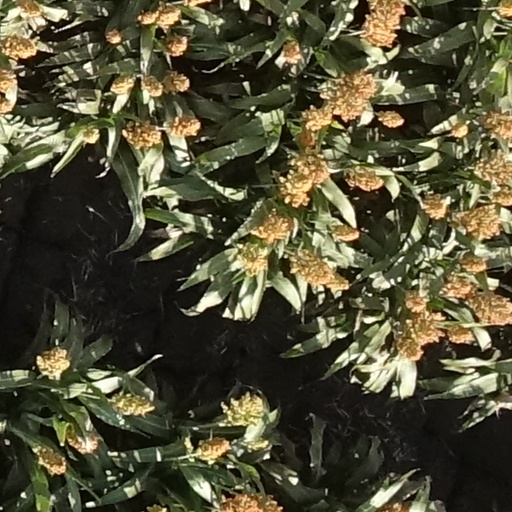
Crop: sorghum